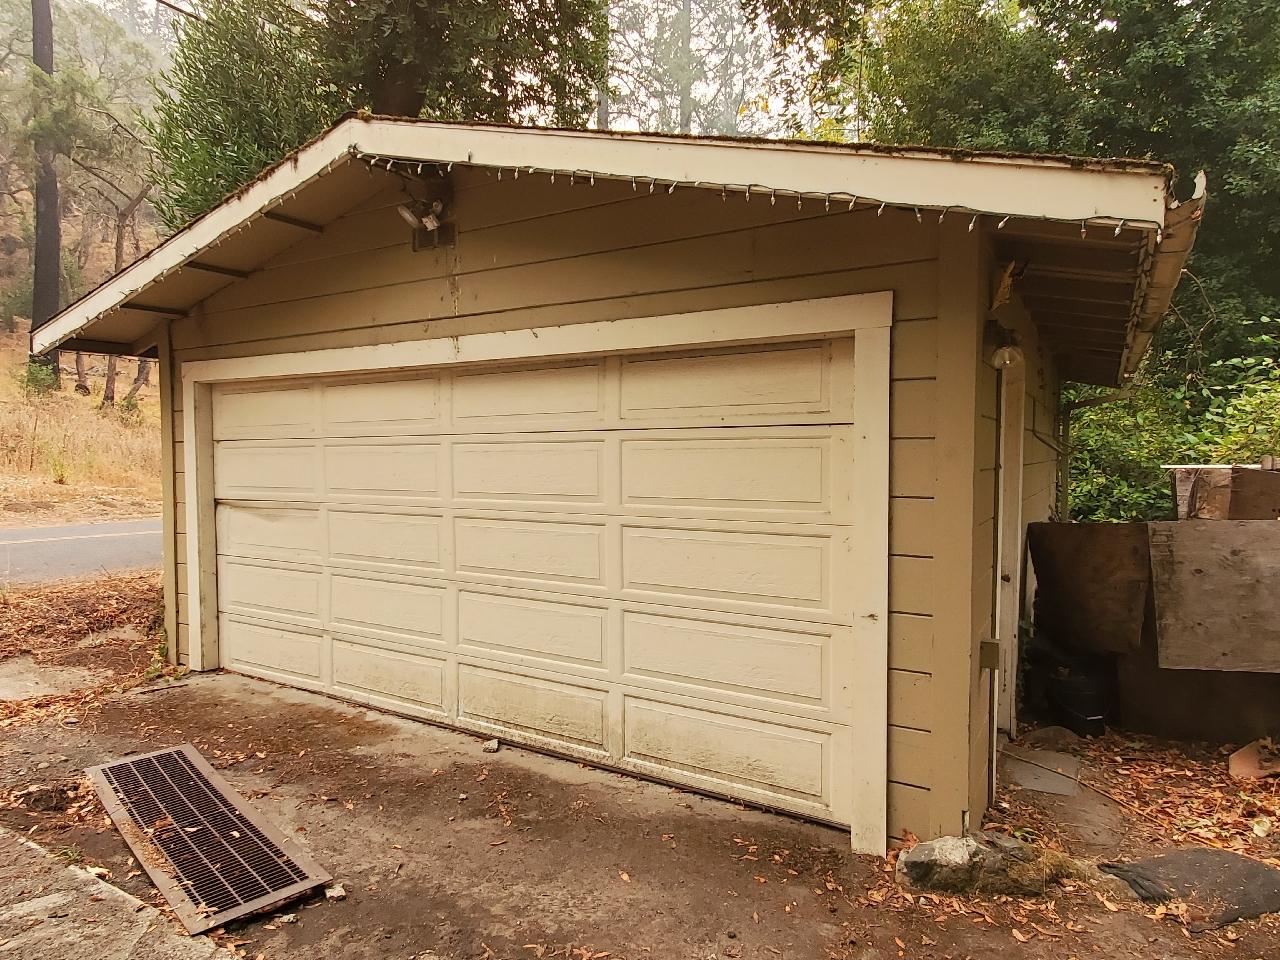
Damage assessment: no_damage